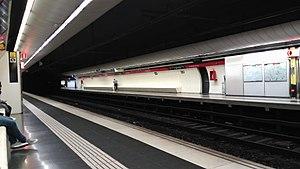
Hostafrancs est une station du métro de Barcelone. La station est sur la ligne L1.